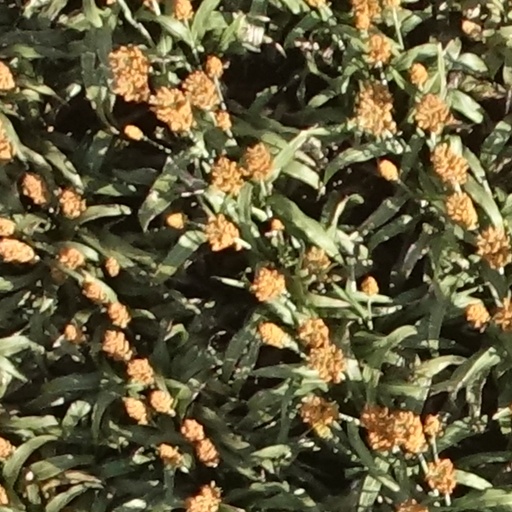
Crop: sorghum